National Oceanic and Atmospheric Administration Pacific Islands Fleet

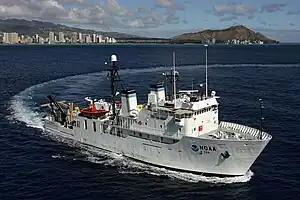
NOAAS "Hi'ialakai" ("pictured") is one of two ships tasked to the NOAA Pacific Islands Fleet.

NOAA Pacific Islands Fleet is headquartered at NOAA Marine Operations Center – Pacific Islands in Honolulu, Hawaii, and is charged with undertaking NOAA missions in the Western Pacific Ocean.